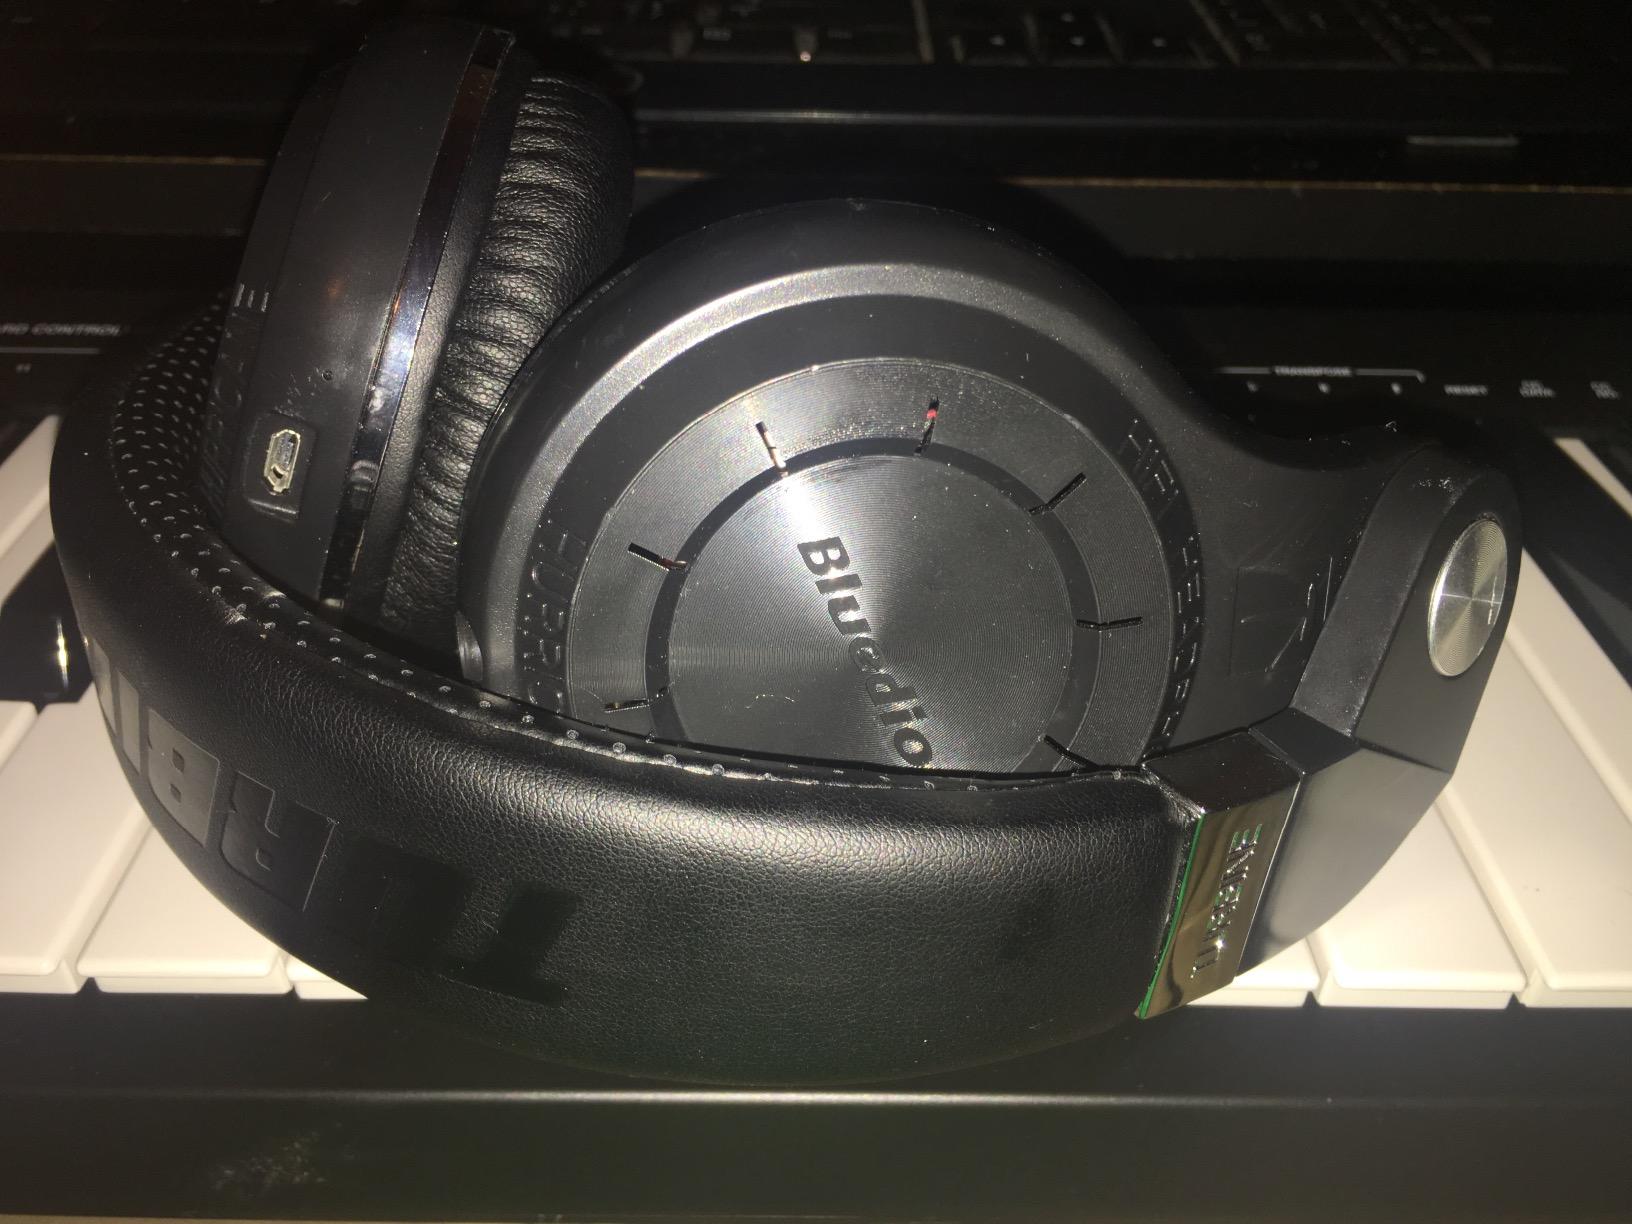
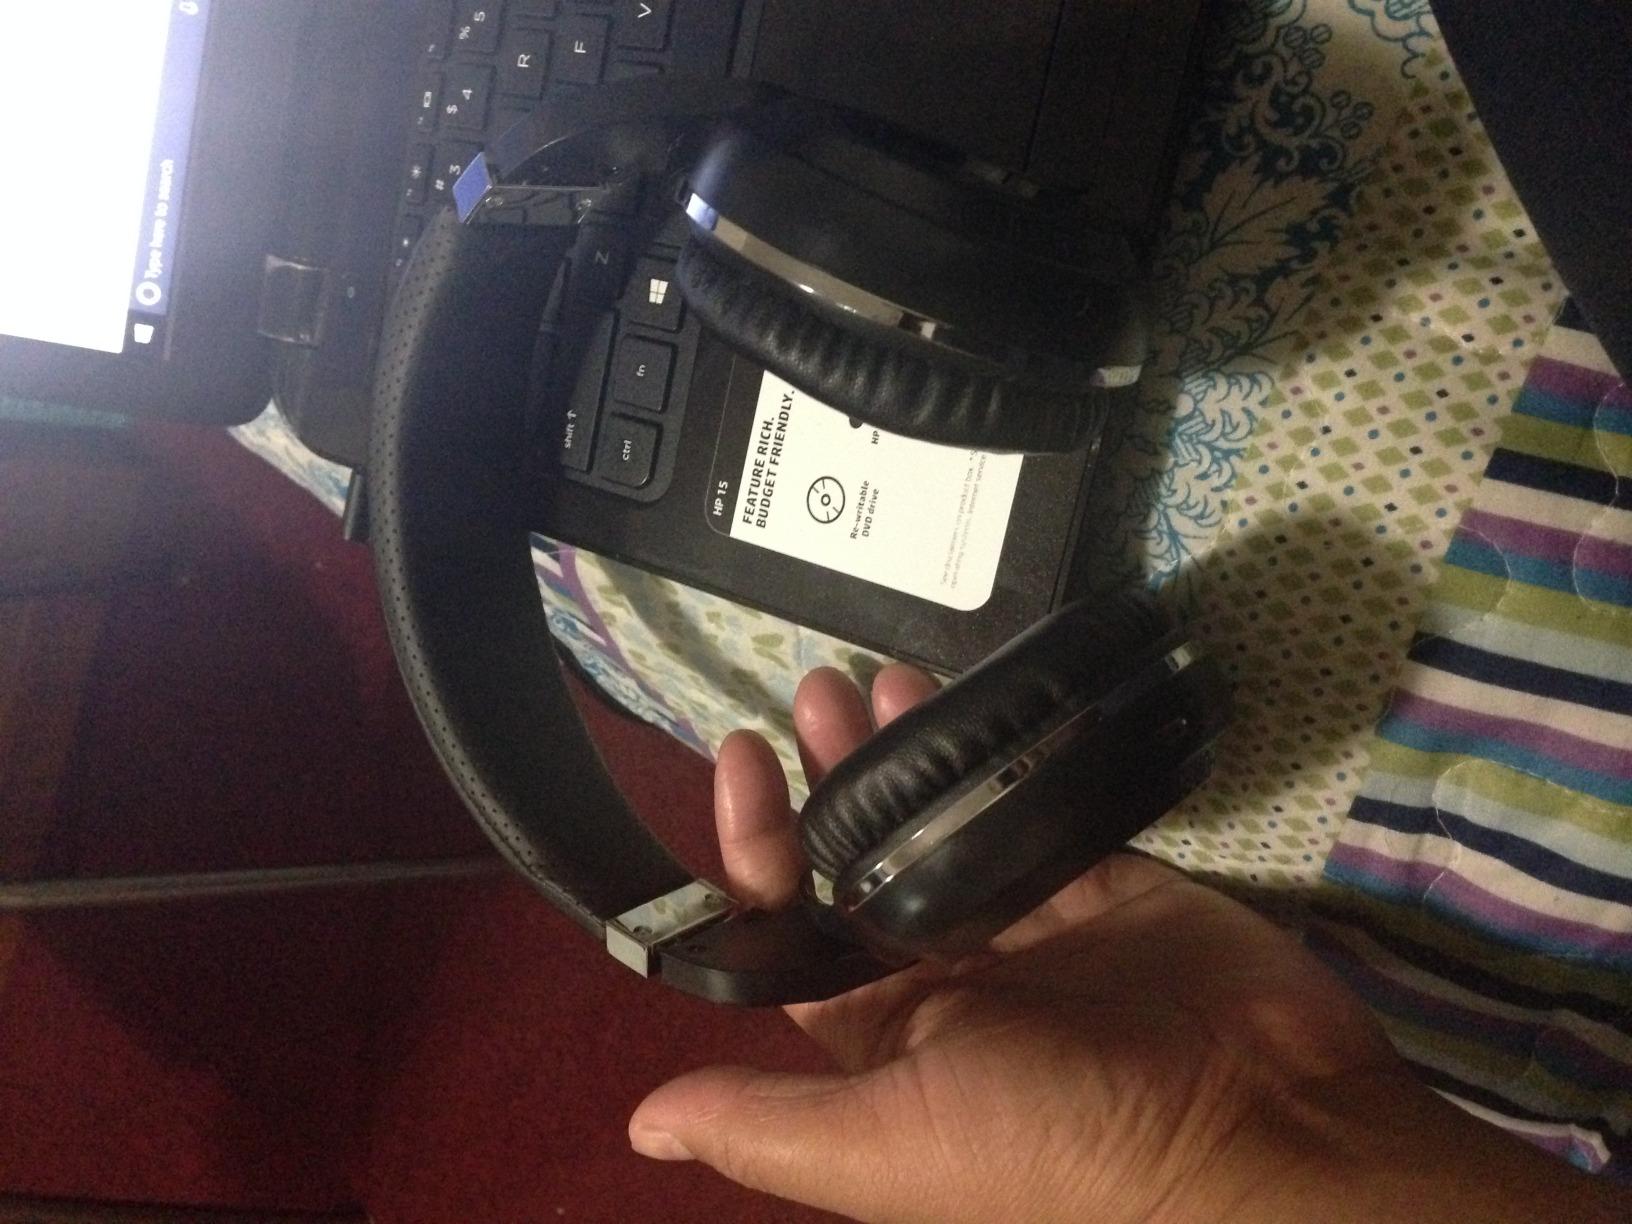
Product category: headphones
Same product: yes